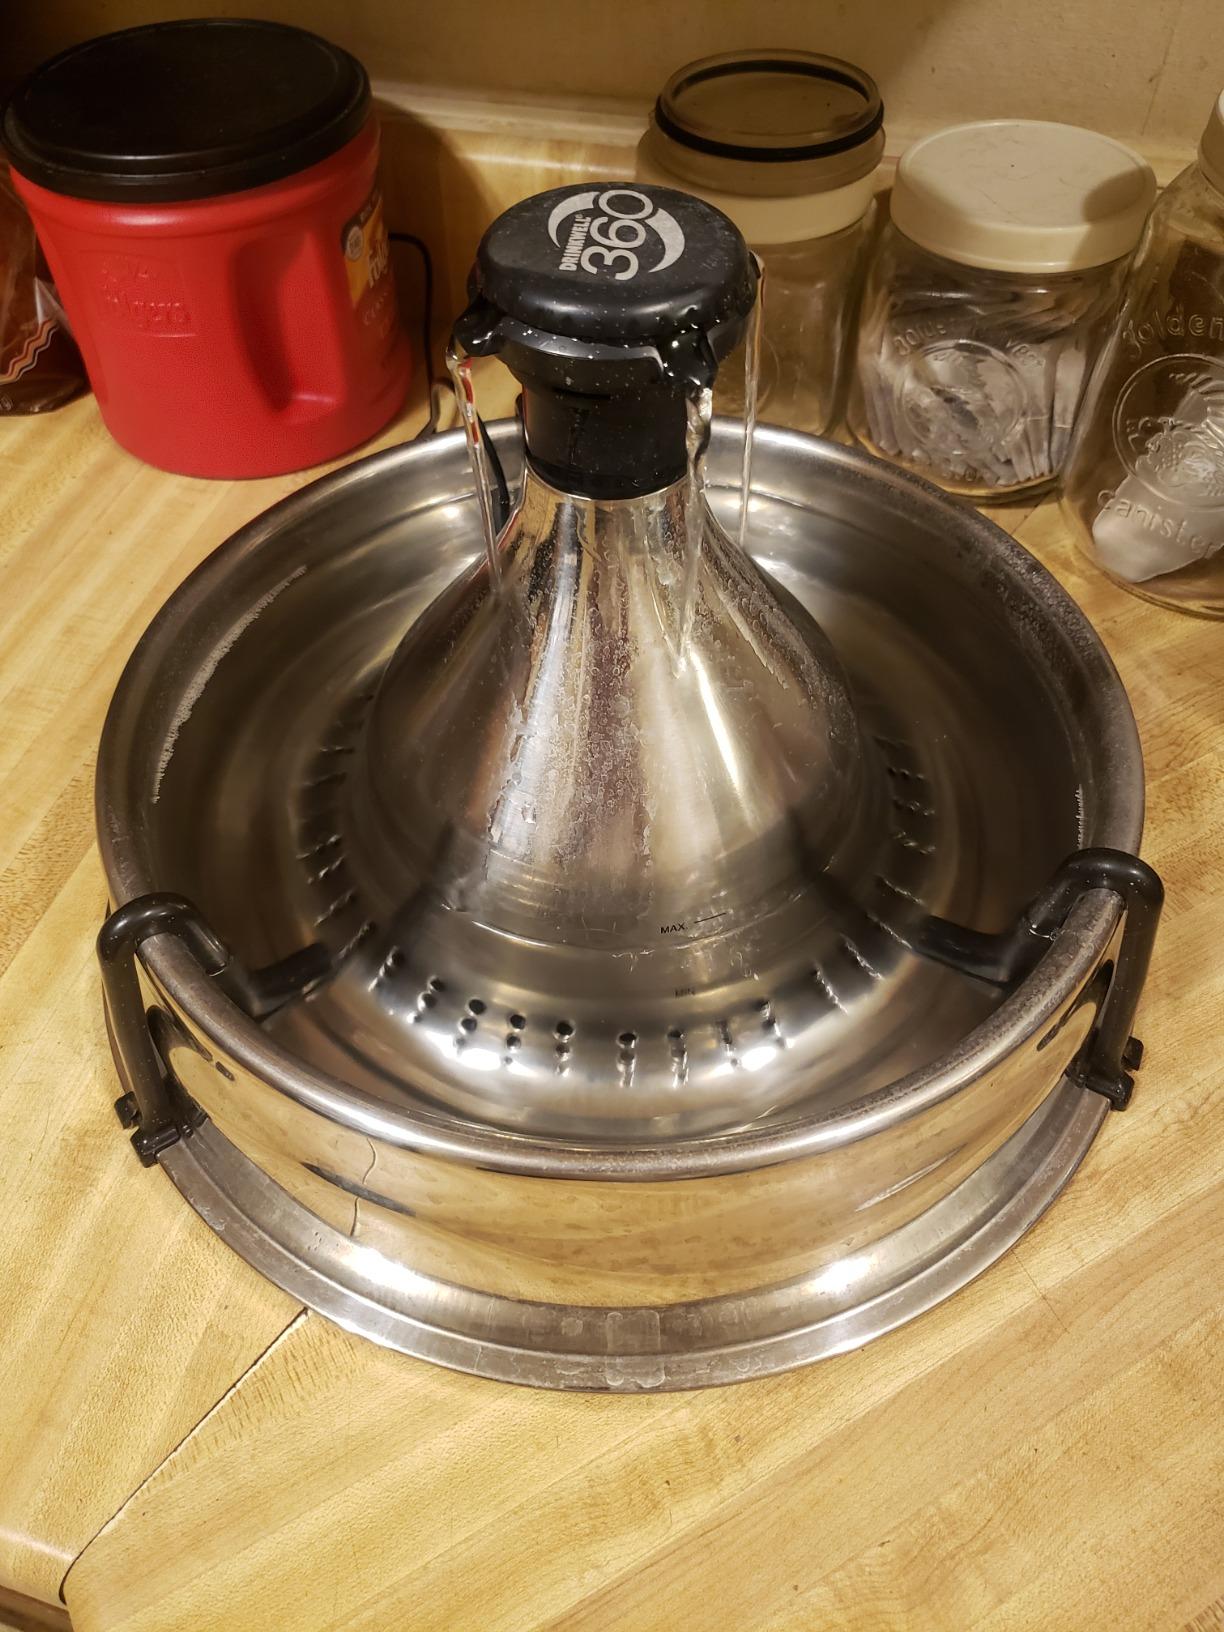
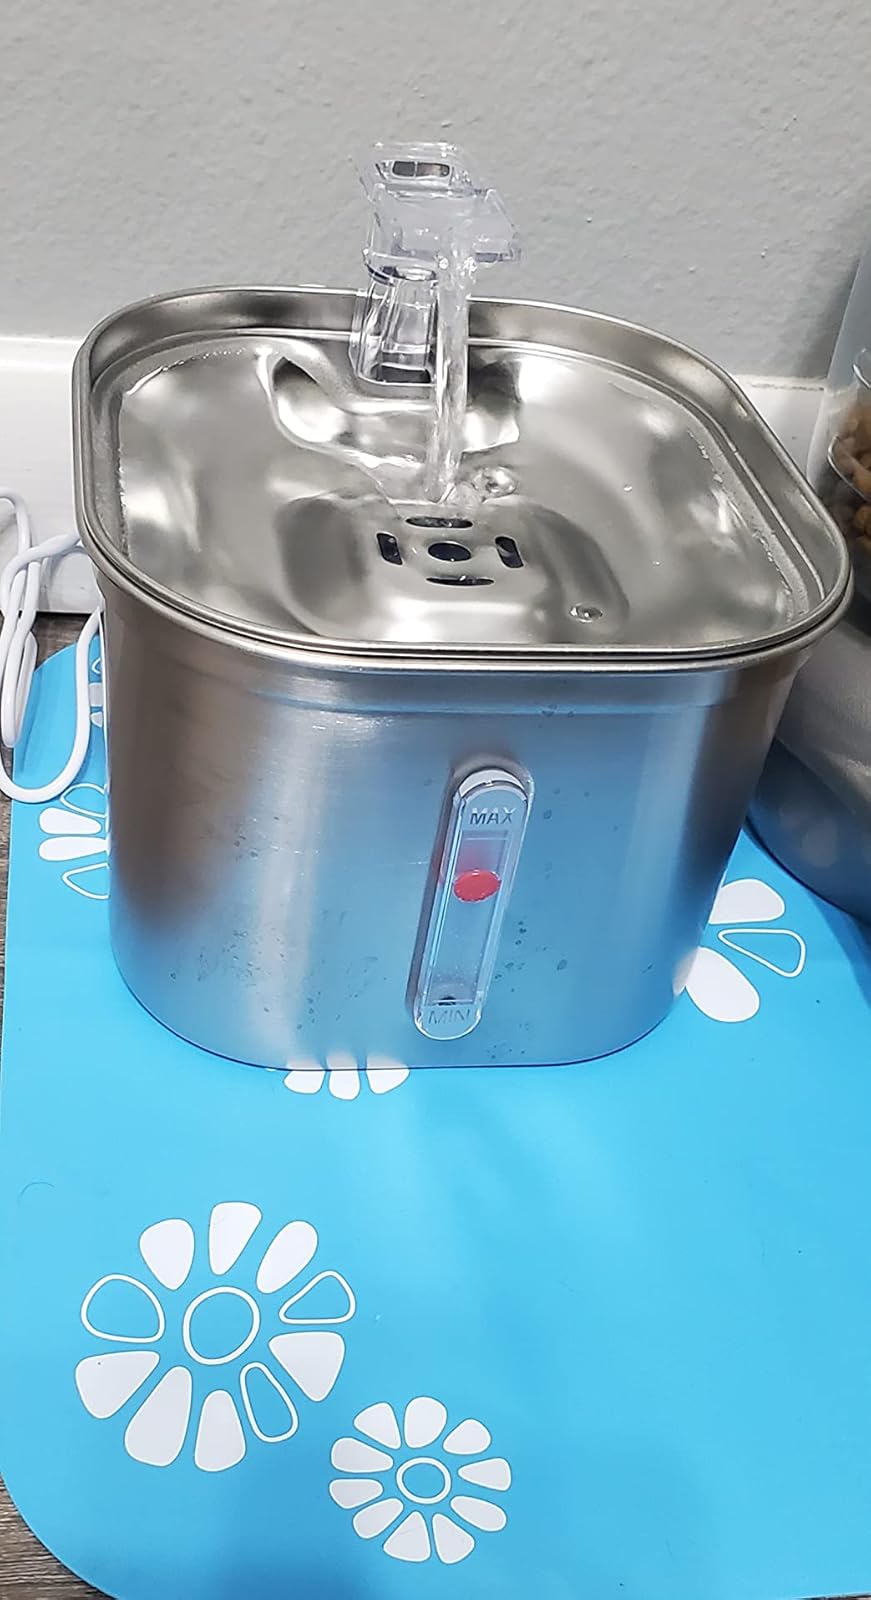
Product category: items_bowl
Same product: no